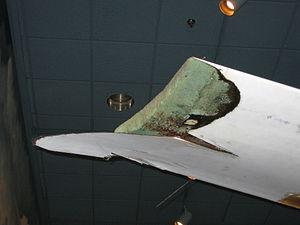
Saumon du Voyager abimé lors du décollage.